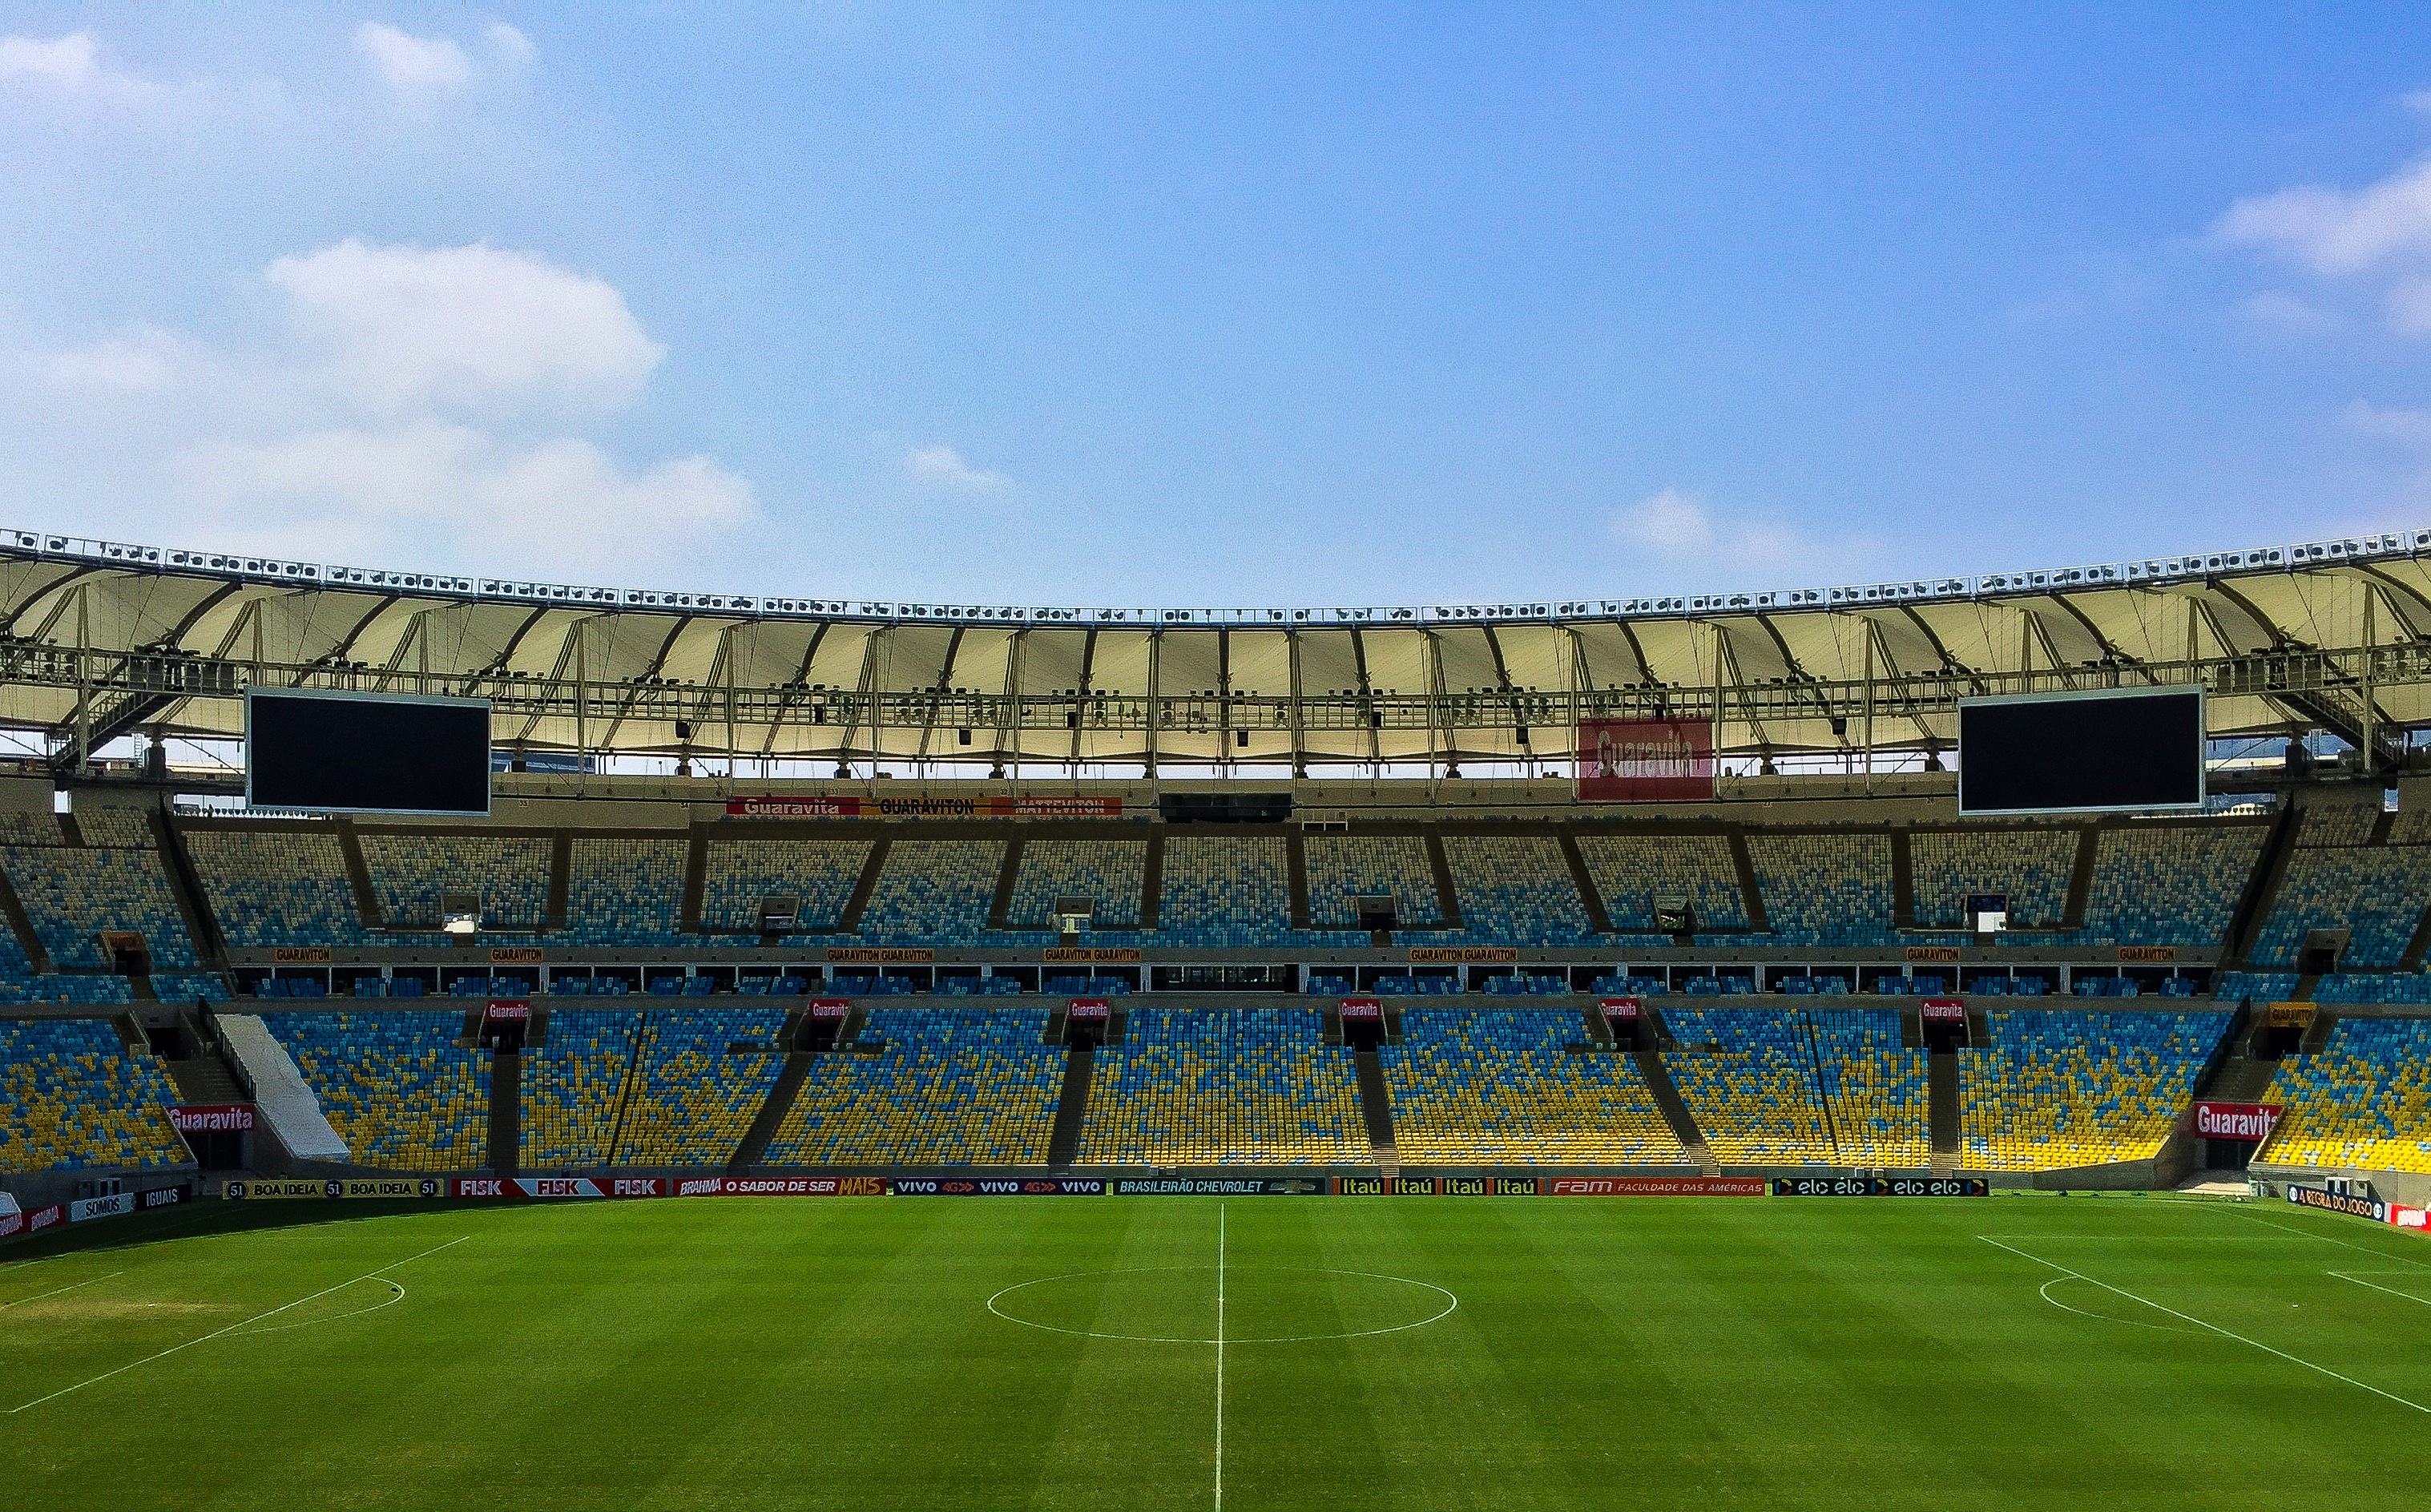
structure, stadium, baseball field, arena, baseball park, geographical feature, sport venue, soccer specific stadium